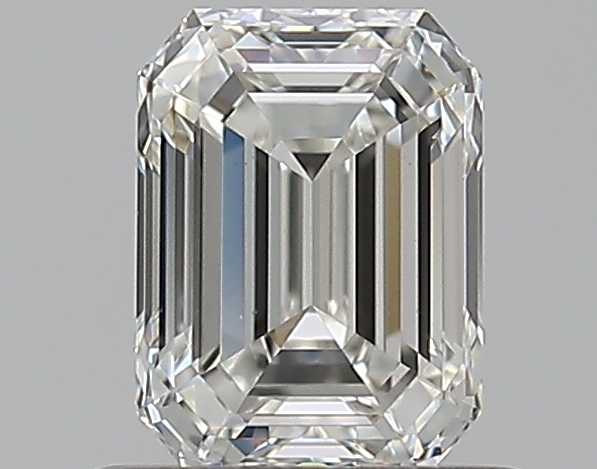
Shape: emerald
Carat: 0.72
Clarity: VS1
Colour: H
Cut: EX
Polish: EX
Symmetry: EX
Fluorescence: N
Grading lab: GIA
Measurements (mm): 5.85 x 4.31 x 2.92